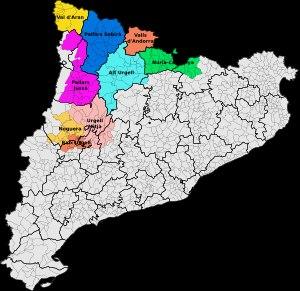
L'Église catholique en Andorre, désigne l'organisme institutionnel et sa communauté locale ayant pour religion le catholicisme en Andorre.